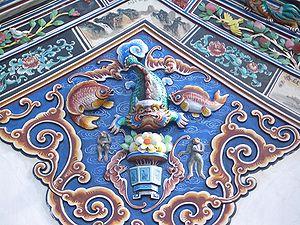
Malacca est la capitale de l'État malaisien de Malacca. C'est le plus ancien port de Malaisie, fondé vers 1400. Elle a longtemps joué un important rôle stratégique du fait de sa position dans le détroit de Malacca.